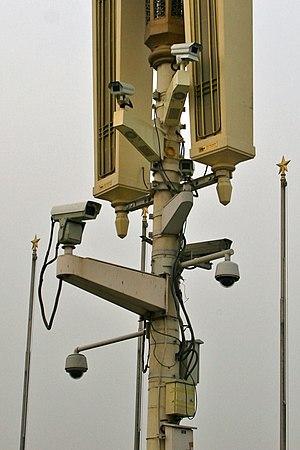
Le filet céleste est un réseau informatique de surveillance vidéo basé sur l'intelligence articielle en Chine. Il est toujours en développement. Il est utilisé dans la lutte contre la criminalité, la sécurité routière et pour la recherche de personnes disparues.